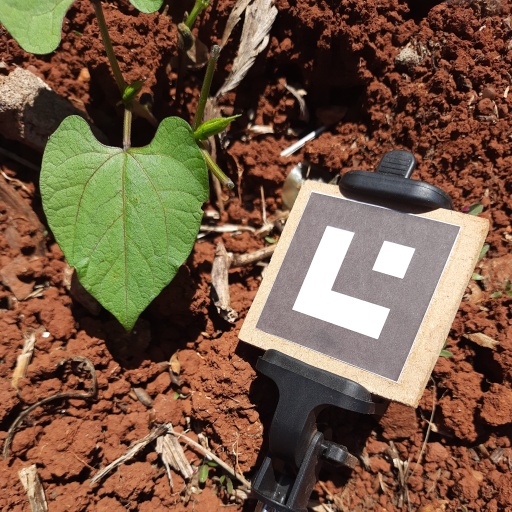
Observations: wavy surface, eating holes in the edge, under sunlight